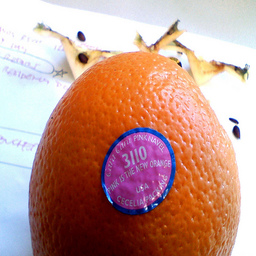
Label: peels